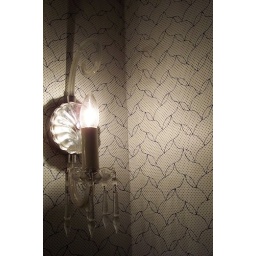
Gorgeous lamp in my cousin's guest toilet